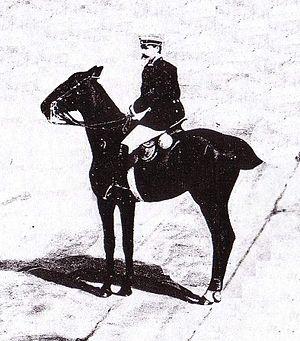
Le Senner est une race de chevaux de selle de type arabe, originaire de la lande de Senne, en Allemagne. Il provient peut-être de troupeaux sauvages cités dans la région dès 1160, puis élevés en liberté sur des siècles. Le type actuel est beaucoup plus récent, des croisements avec l'Arabe, l'Anglo-arabe et le Pur-sang lui ayant donné son apparence de cheval arabe lourd et sportif.